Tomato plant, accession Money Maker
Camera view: vertical (180 deg); turntable rotation: 210 degrees
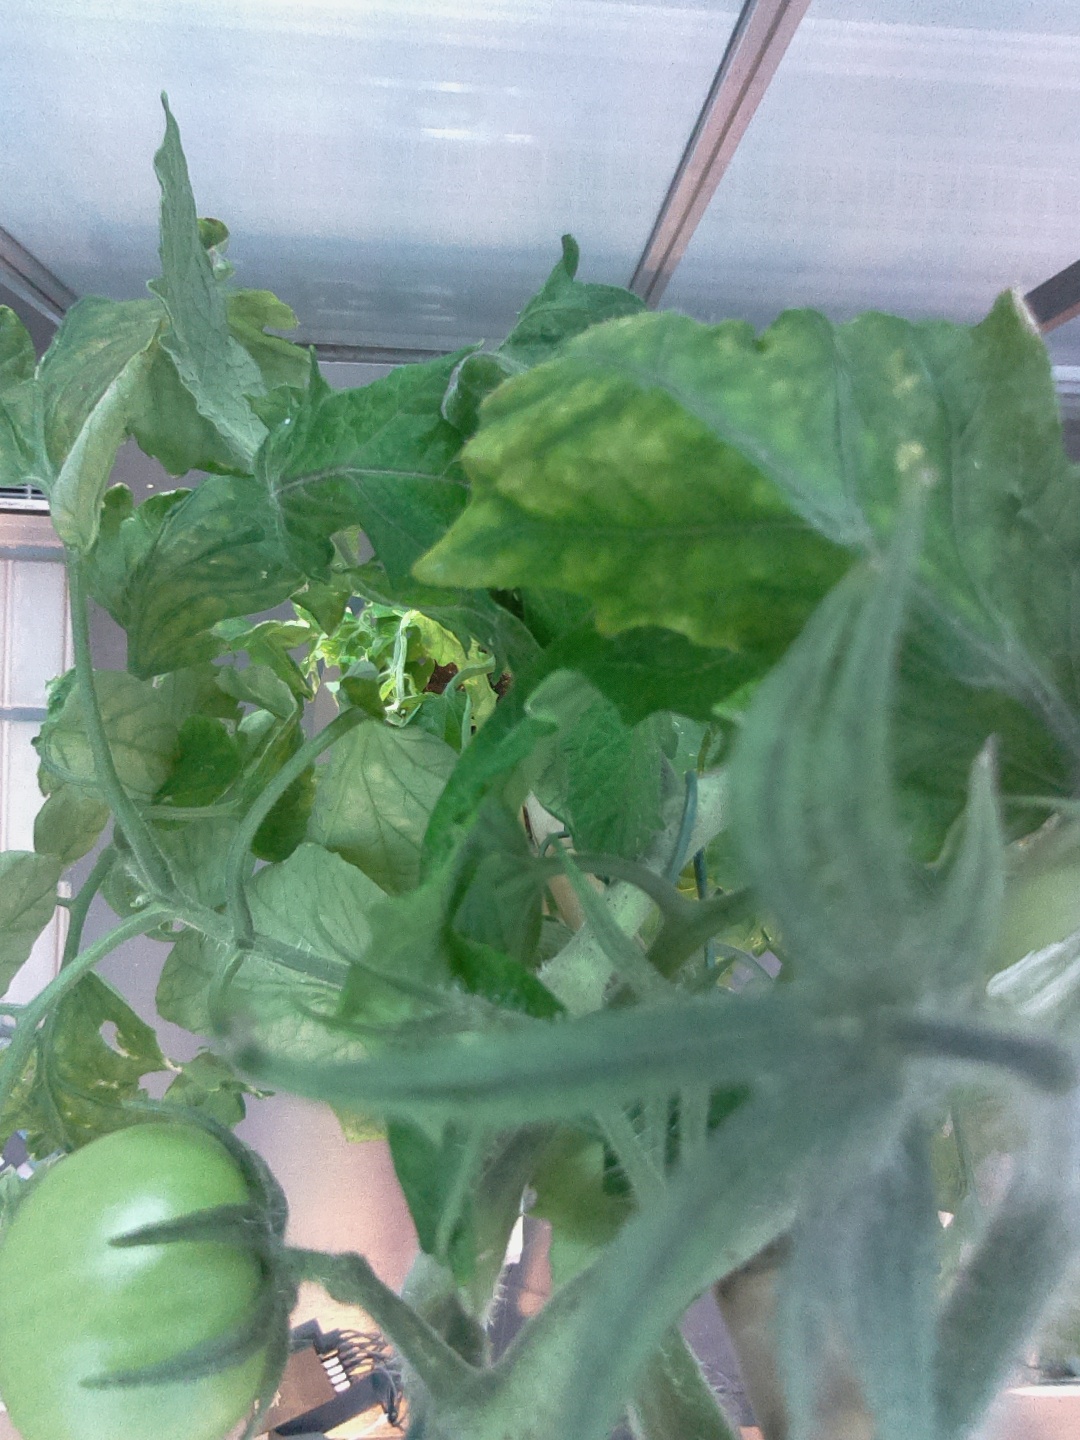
BBCH growth stage 77: 70%-80% of final fruit size